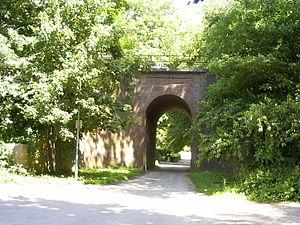
Le chemin de fer est un système de transport guidé servant au déplacement de personnes et de marchandises. Il se compose d'une infrastructure spécialisée, de matériel roulant et de procédures d'exploitation faisant le plus souvent intervenir l'humain, même si dans le cas des métros automatiques cette intervention se limite en temps normal à de la surveillance.